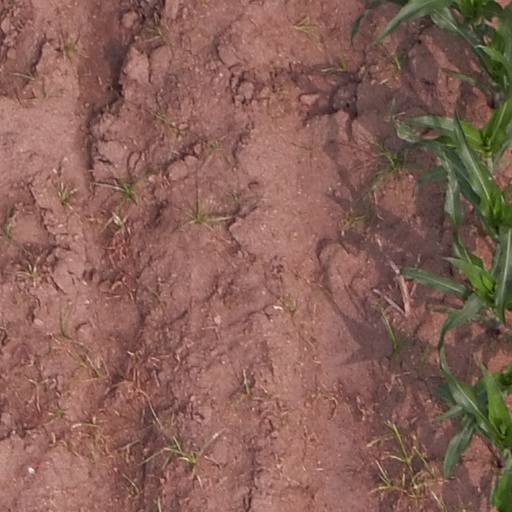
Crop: maize; corn